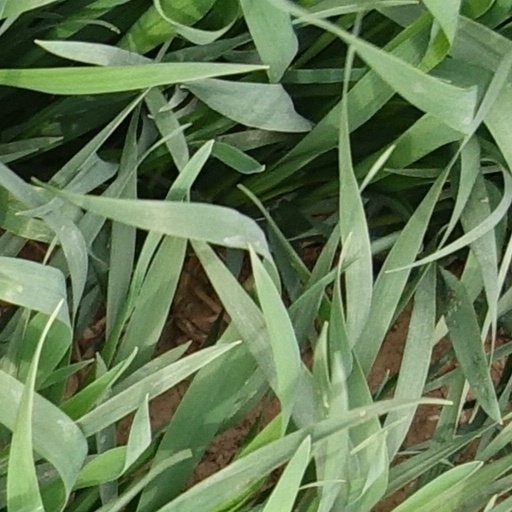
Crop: wheat